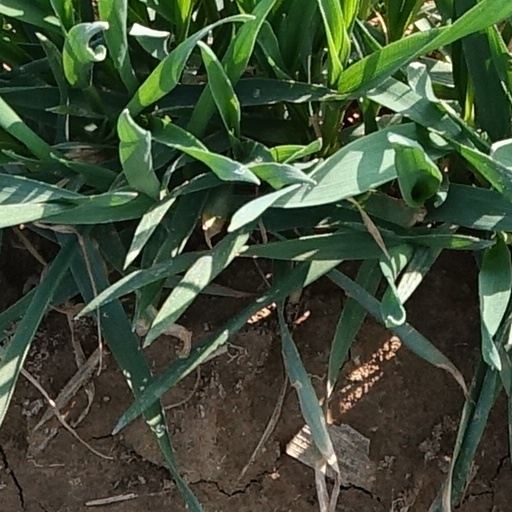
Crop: wheat